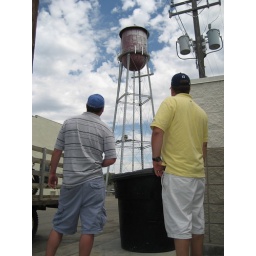
@The water tower in Shoshone.